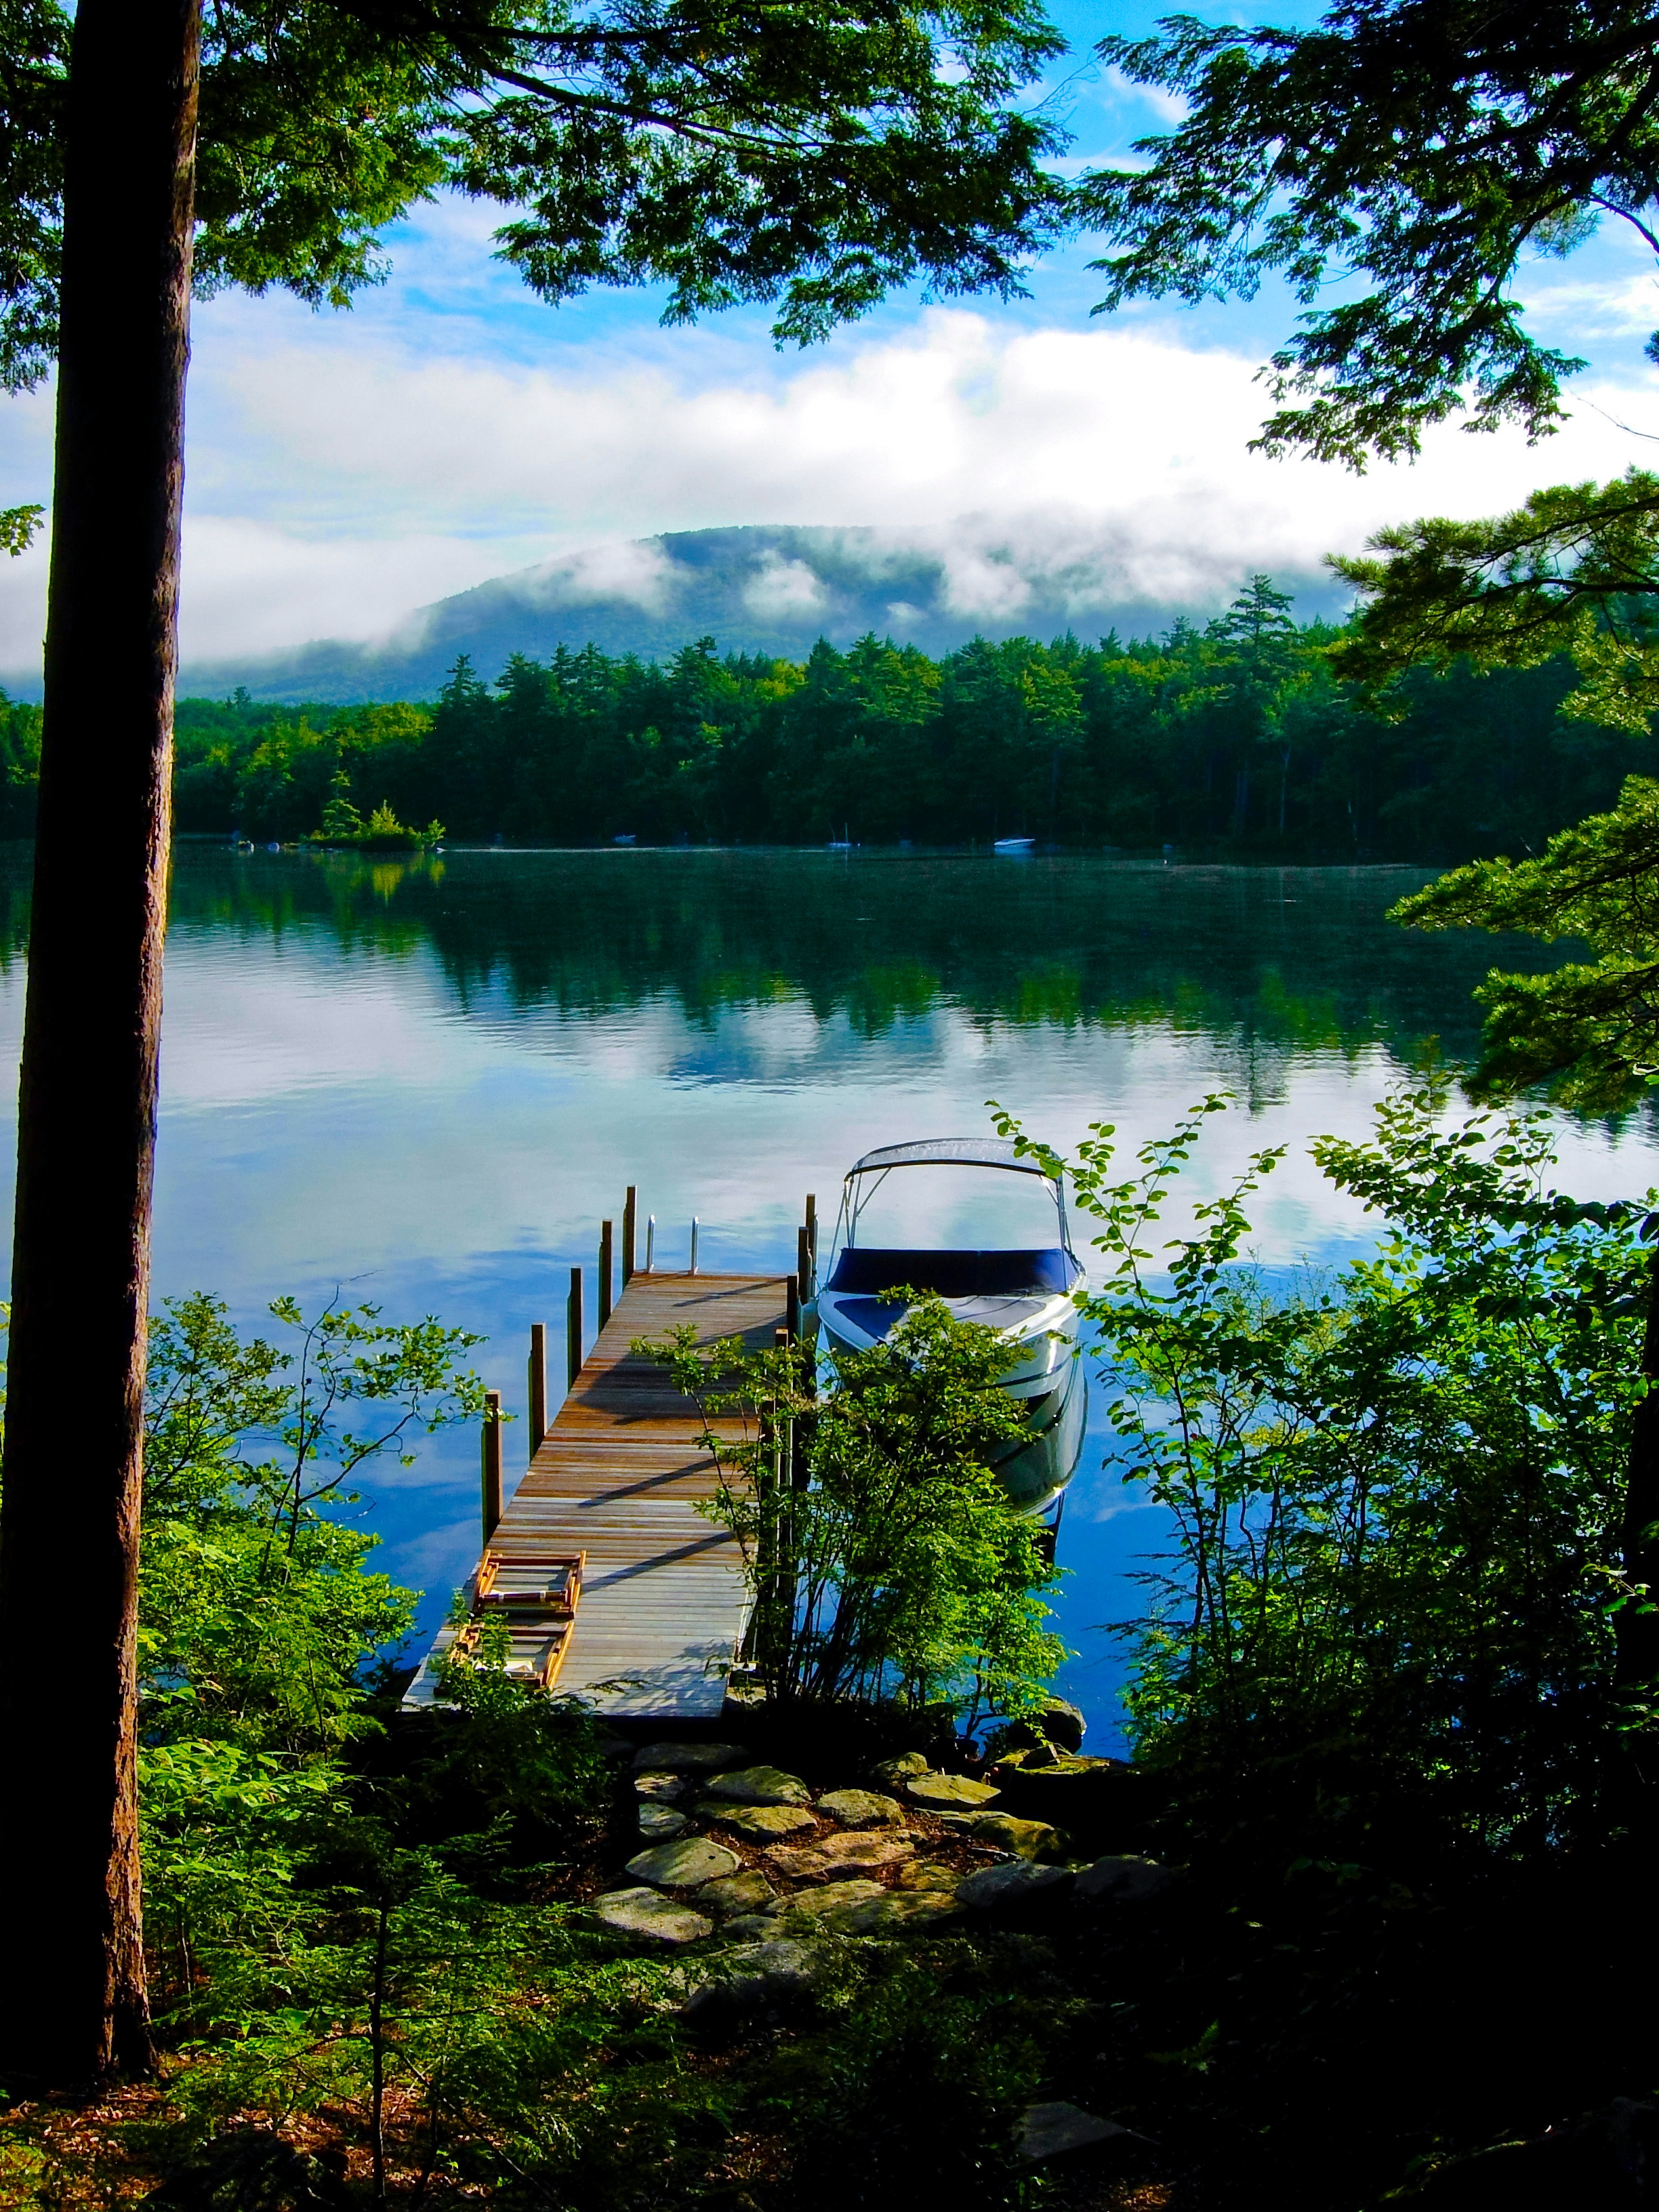
landscape, tree, water, nature, forest, sunlight, leaf, lake, river, pond, green, reflection, autumn, park, body of water, woodland, habitat, natural environment, woody plant